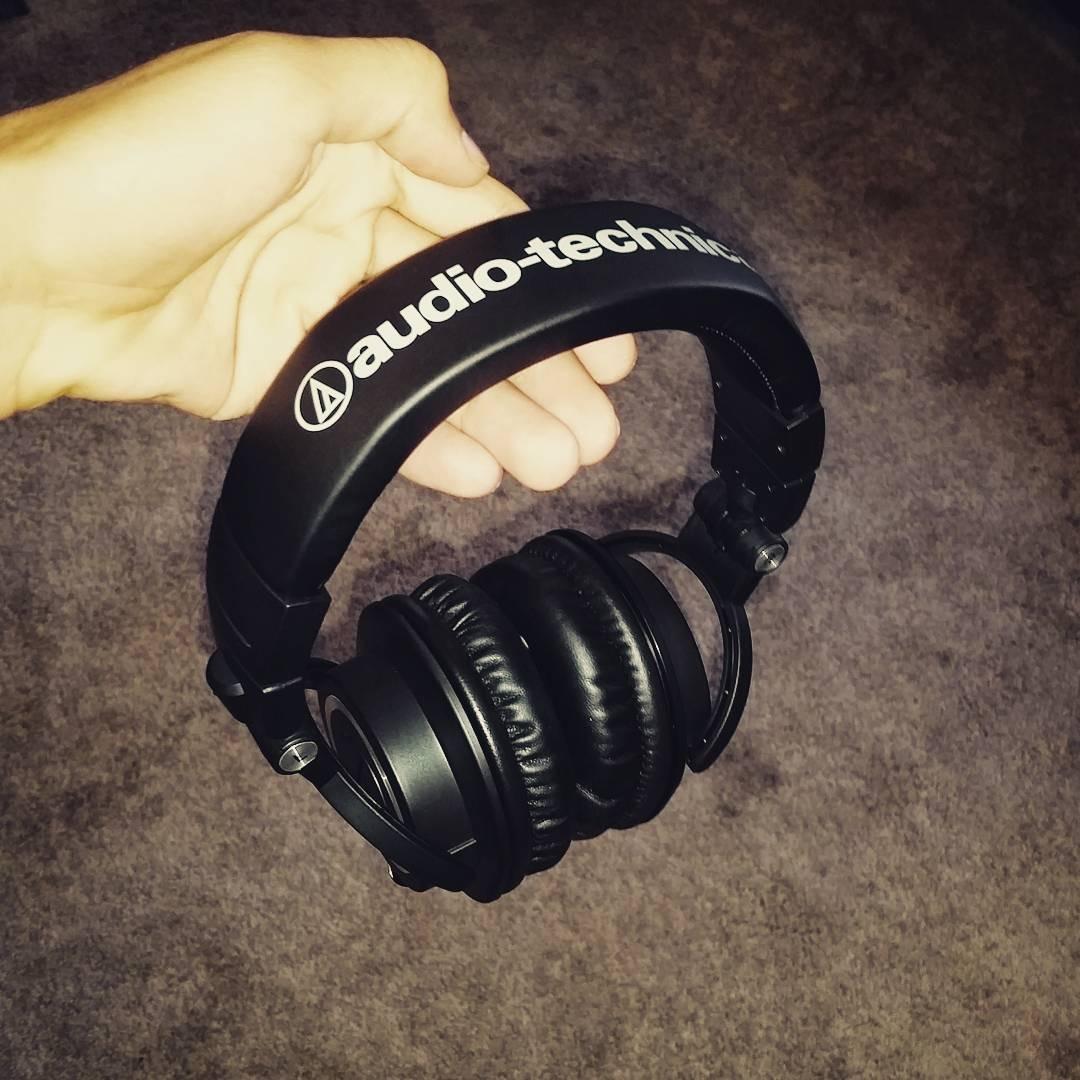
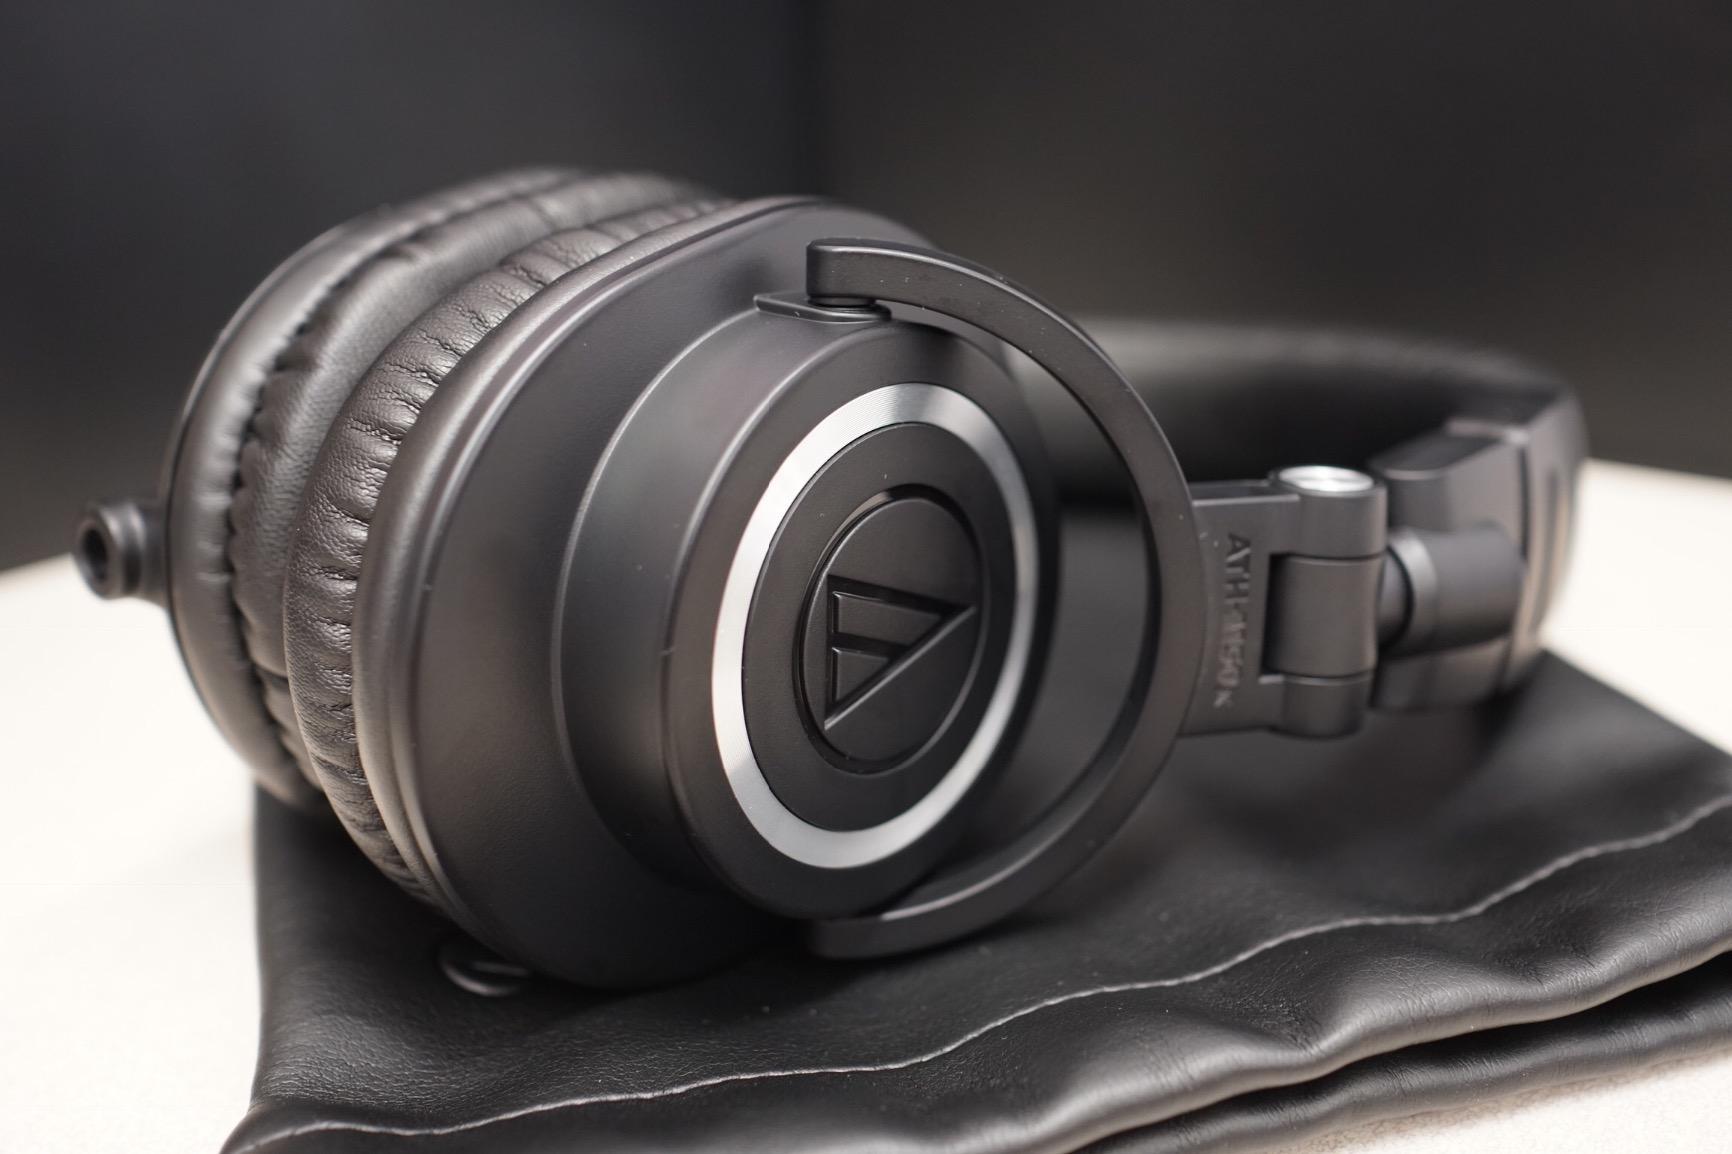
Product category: headphones
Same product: yes